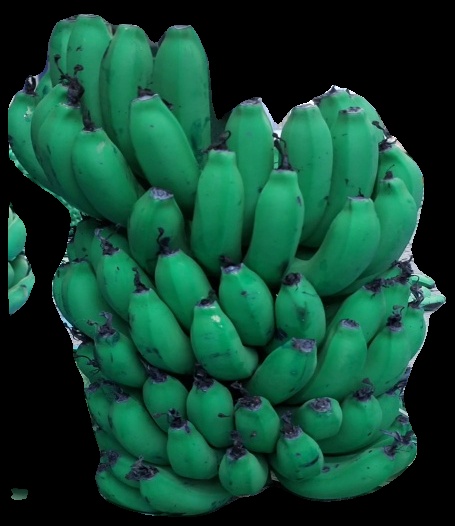
Variety: pachbale
Grade: grade2